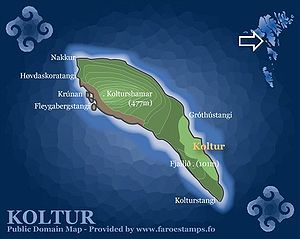
Koltur
Topografisk kort over Koltur
Areal: 2,5 km²